Gabriel Malzaire

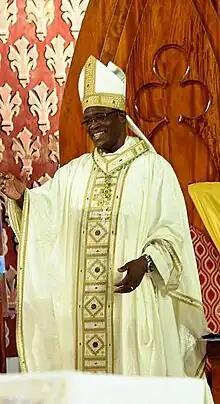

Gabriel Malzaire (born 4 October 1957 in Mon Repos, Saint Lucia) is a Saint Lucian clergyman and Metropolitan Archbishop of Castries. He was ordained in 1985 and was appointed bishop in 2002. While he had previously opposed efforts to repeal laws against homosexuality Roseau, in 2021 he changed course and began to support efforts to repeal them. On 11 February 2022, he was appointed Metropolitan Archbishop of Castries, to be installed on 24 April.